NXT TakeOver: Dallas

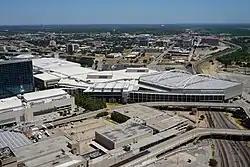
The event was held at the Kay Bailey Hutchison Convention Center in Dallas, Texas.

TakeOver was a series of professional wrestling events that began in May 2014, as WWE's then-developmental league NXT held its second WWE Network-exclusive event, billed as TakeOver. In subsequent months, the "TakeOver" moniker became the brand used by WWE for all of its major NXT events. On December 12, 2015, TakeOver: Dallas was scheduled as the ninth NXT TakeOver event and the first to be held during a WrestleMania Weekend. Specifically, it was held on April 1, 2016, as a support show for WrestleMania 32. It took place at the Kay Bailey Hutchison Convention Center and was named after the venue's city of Dallas, Texas. Tickets went on sale on December 19 through Ticketmaster.